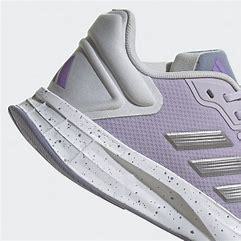
Brand: Adidas
Model: Duramo 10